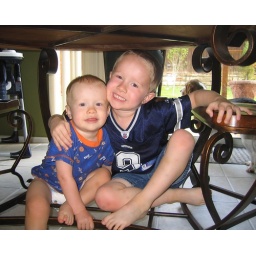
under the kitchen table